WQVD

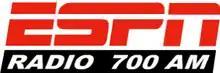
The station's logo as an ESPN Radio affiliate, used from January 2, 2008, until late 2011.

Citadel sold WCAT and its FM sister station, by then WAHL, to Northeast Broadcasting, controlled by Steve Silberberg, in 2003. Silberberg subsequently purchased WGAW (1340 AM) in nearby Gardner, and in 2004, WCAT began simulcasting its talk format. The station was renamed WJOE in 2005; it subsequently resumed separate programming, and after a stint as an oldies station, WJOE joined ESPN Radio on January 2, 2008.